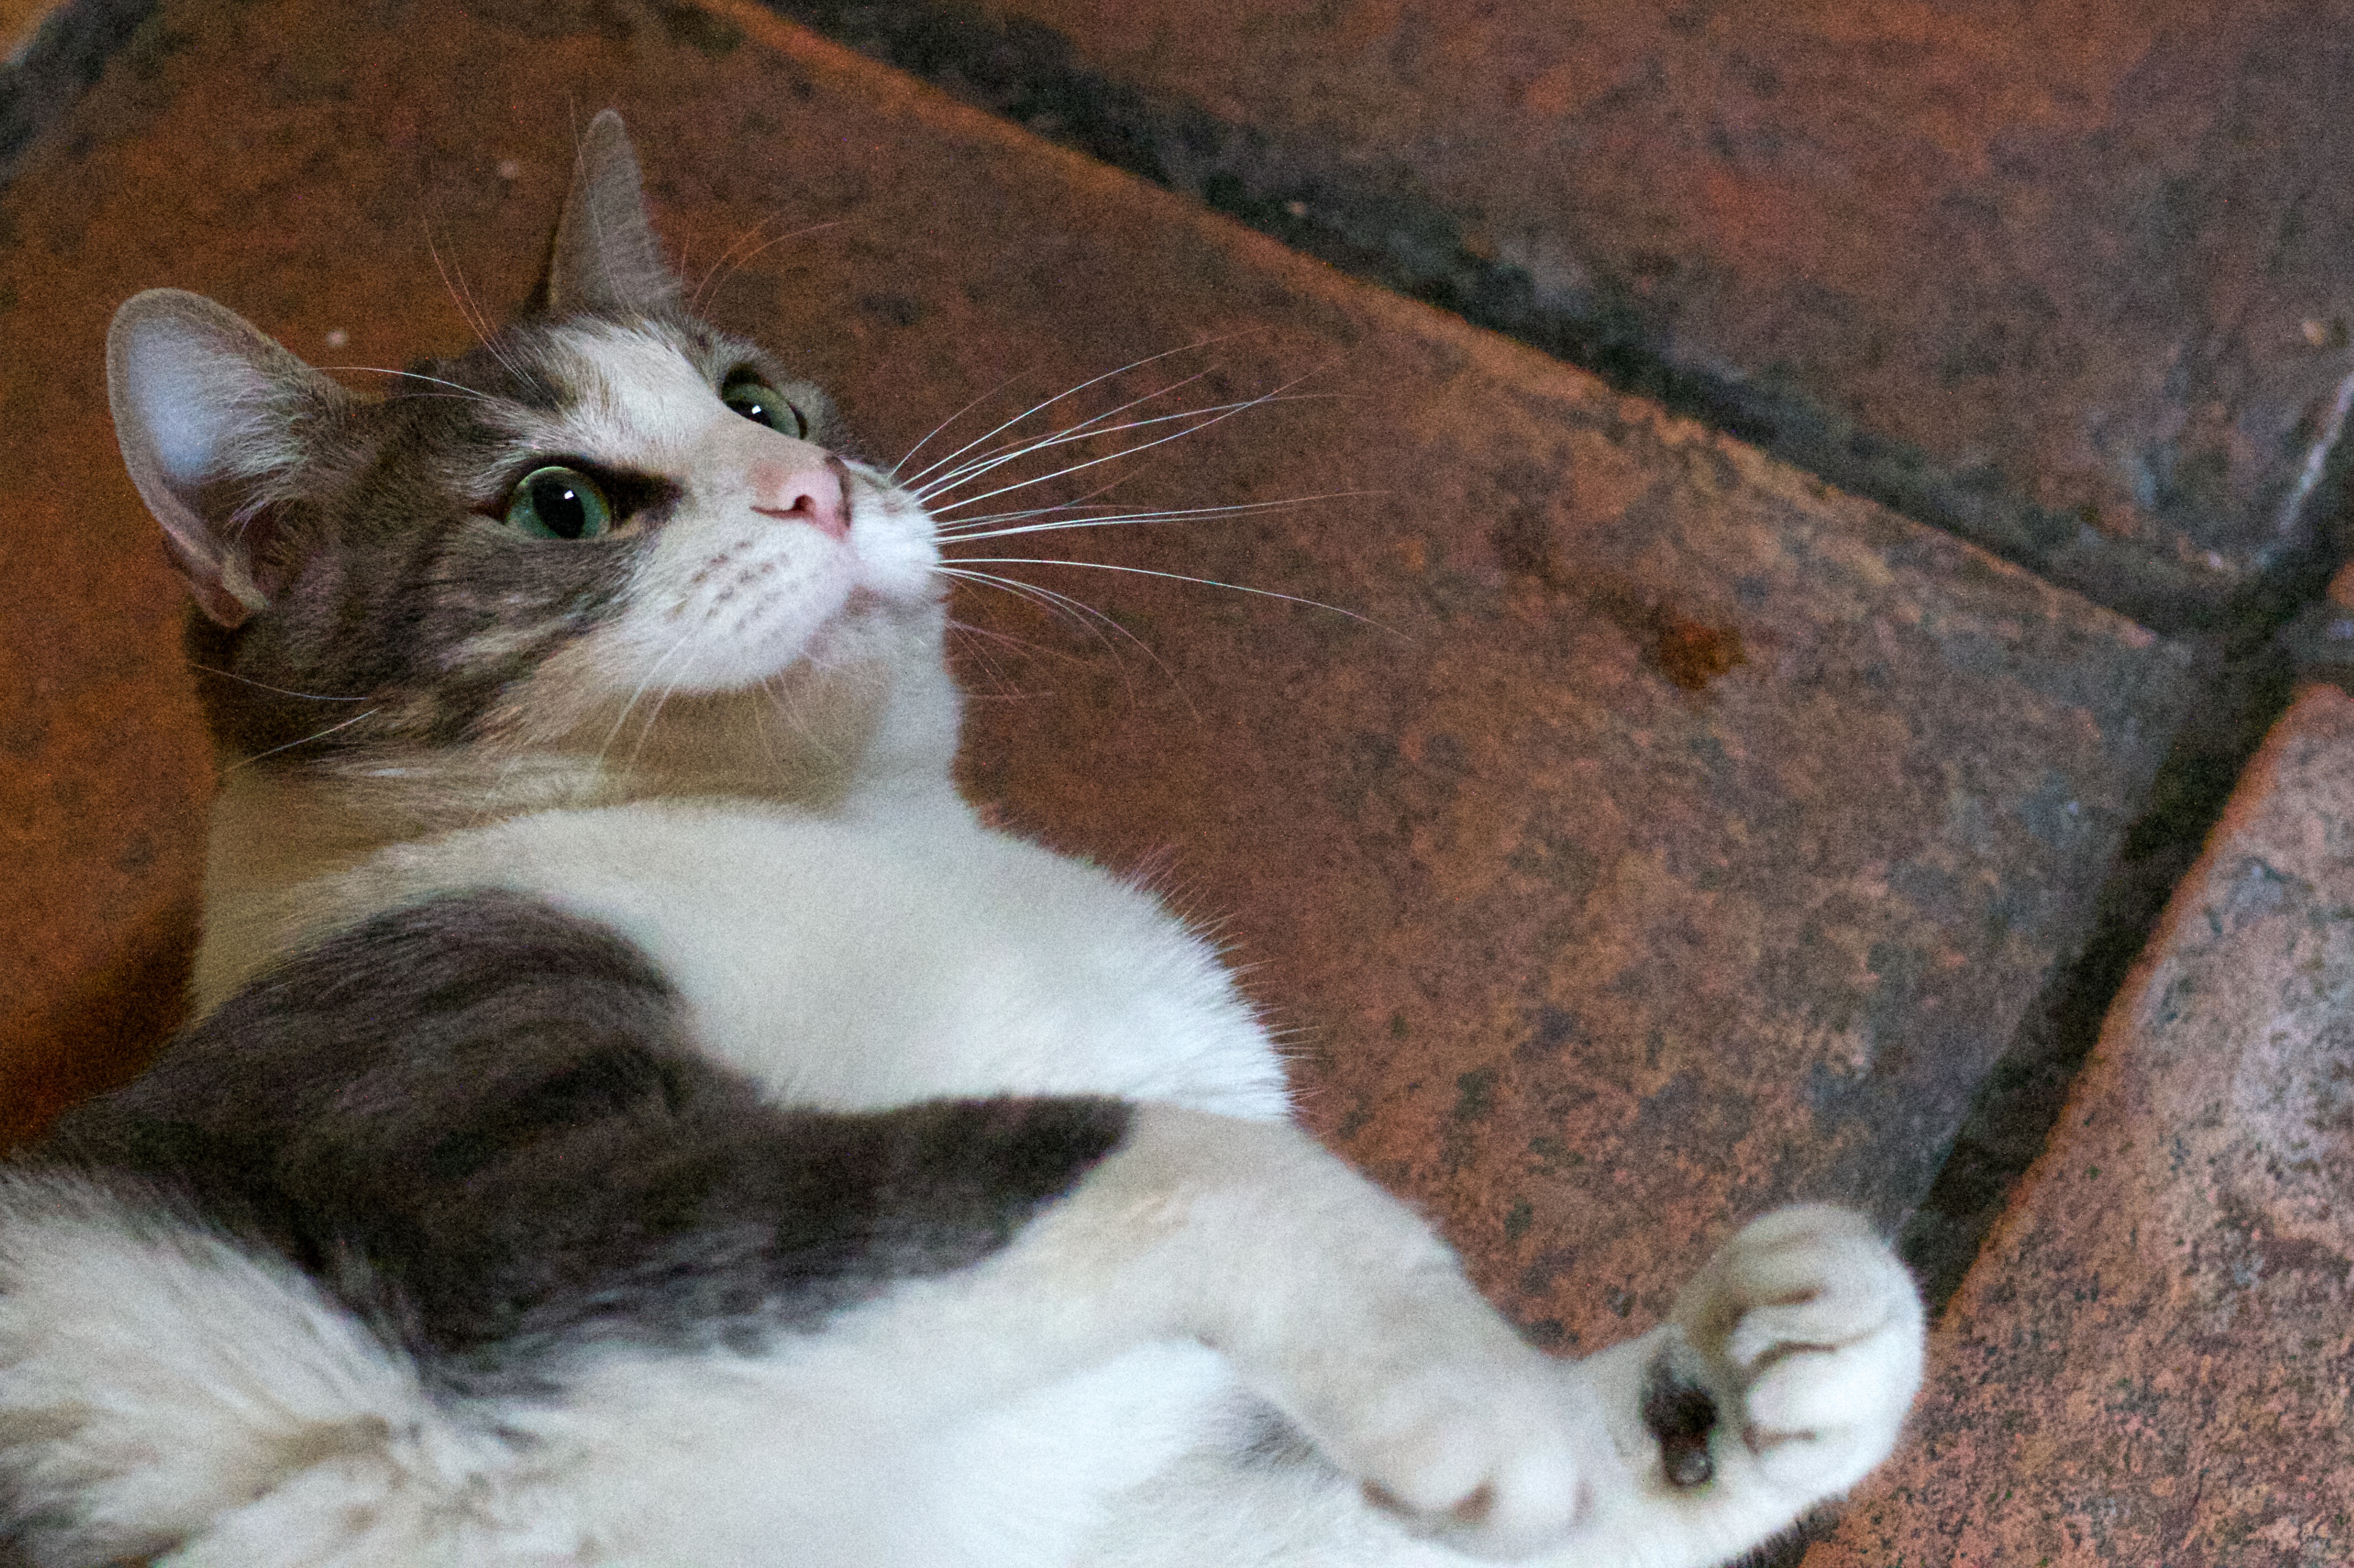
kitten, cat, mammal, whiskers, vertebrate, european shorthair, small to medium sized cats, cat like mammal, carnivoran, domestic short haired cat